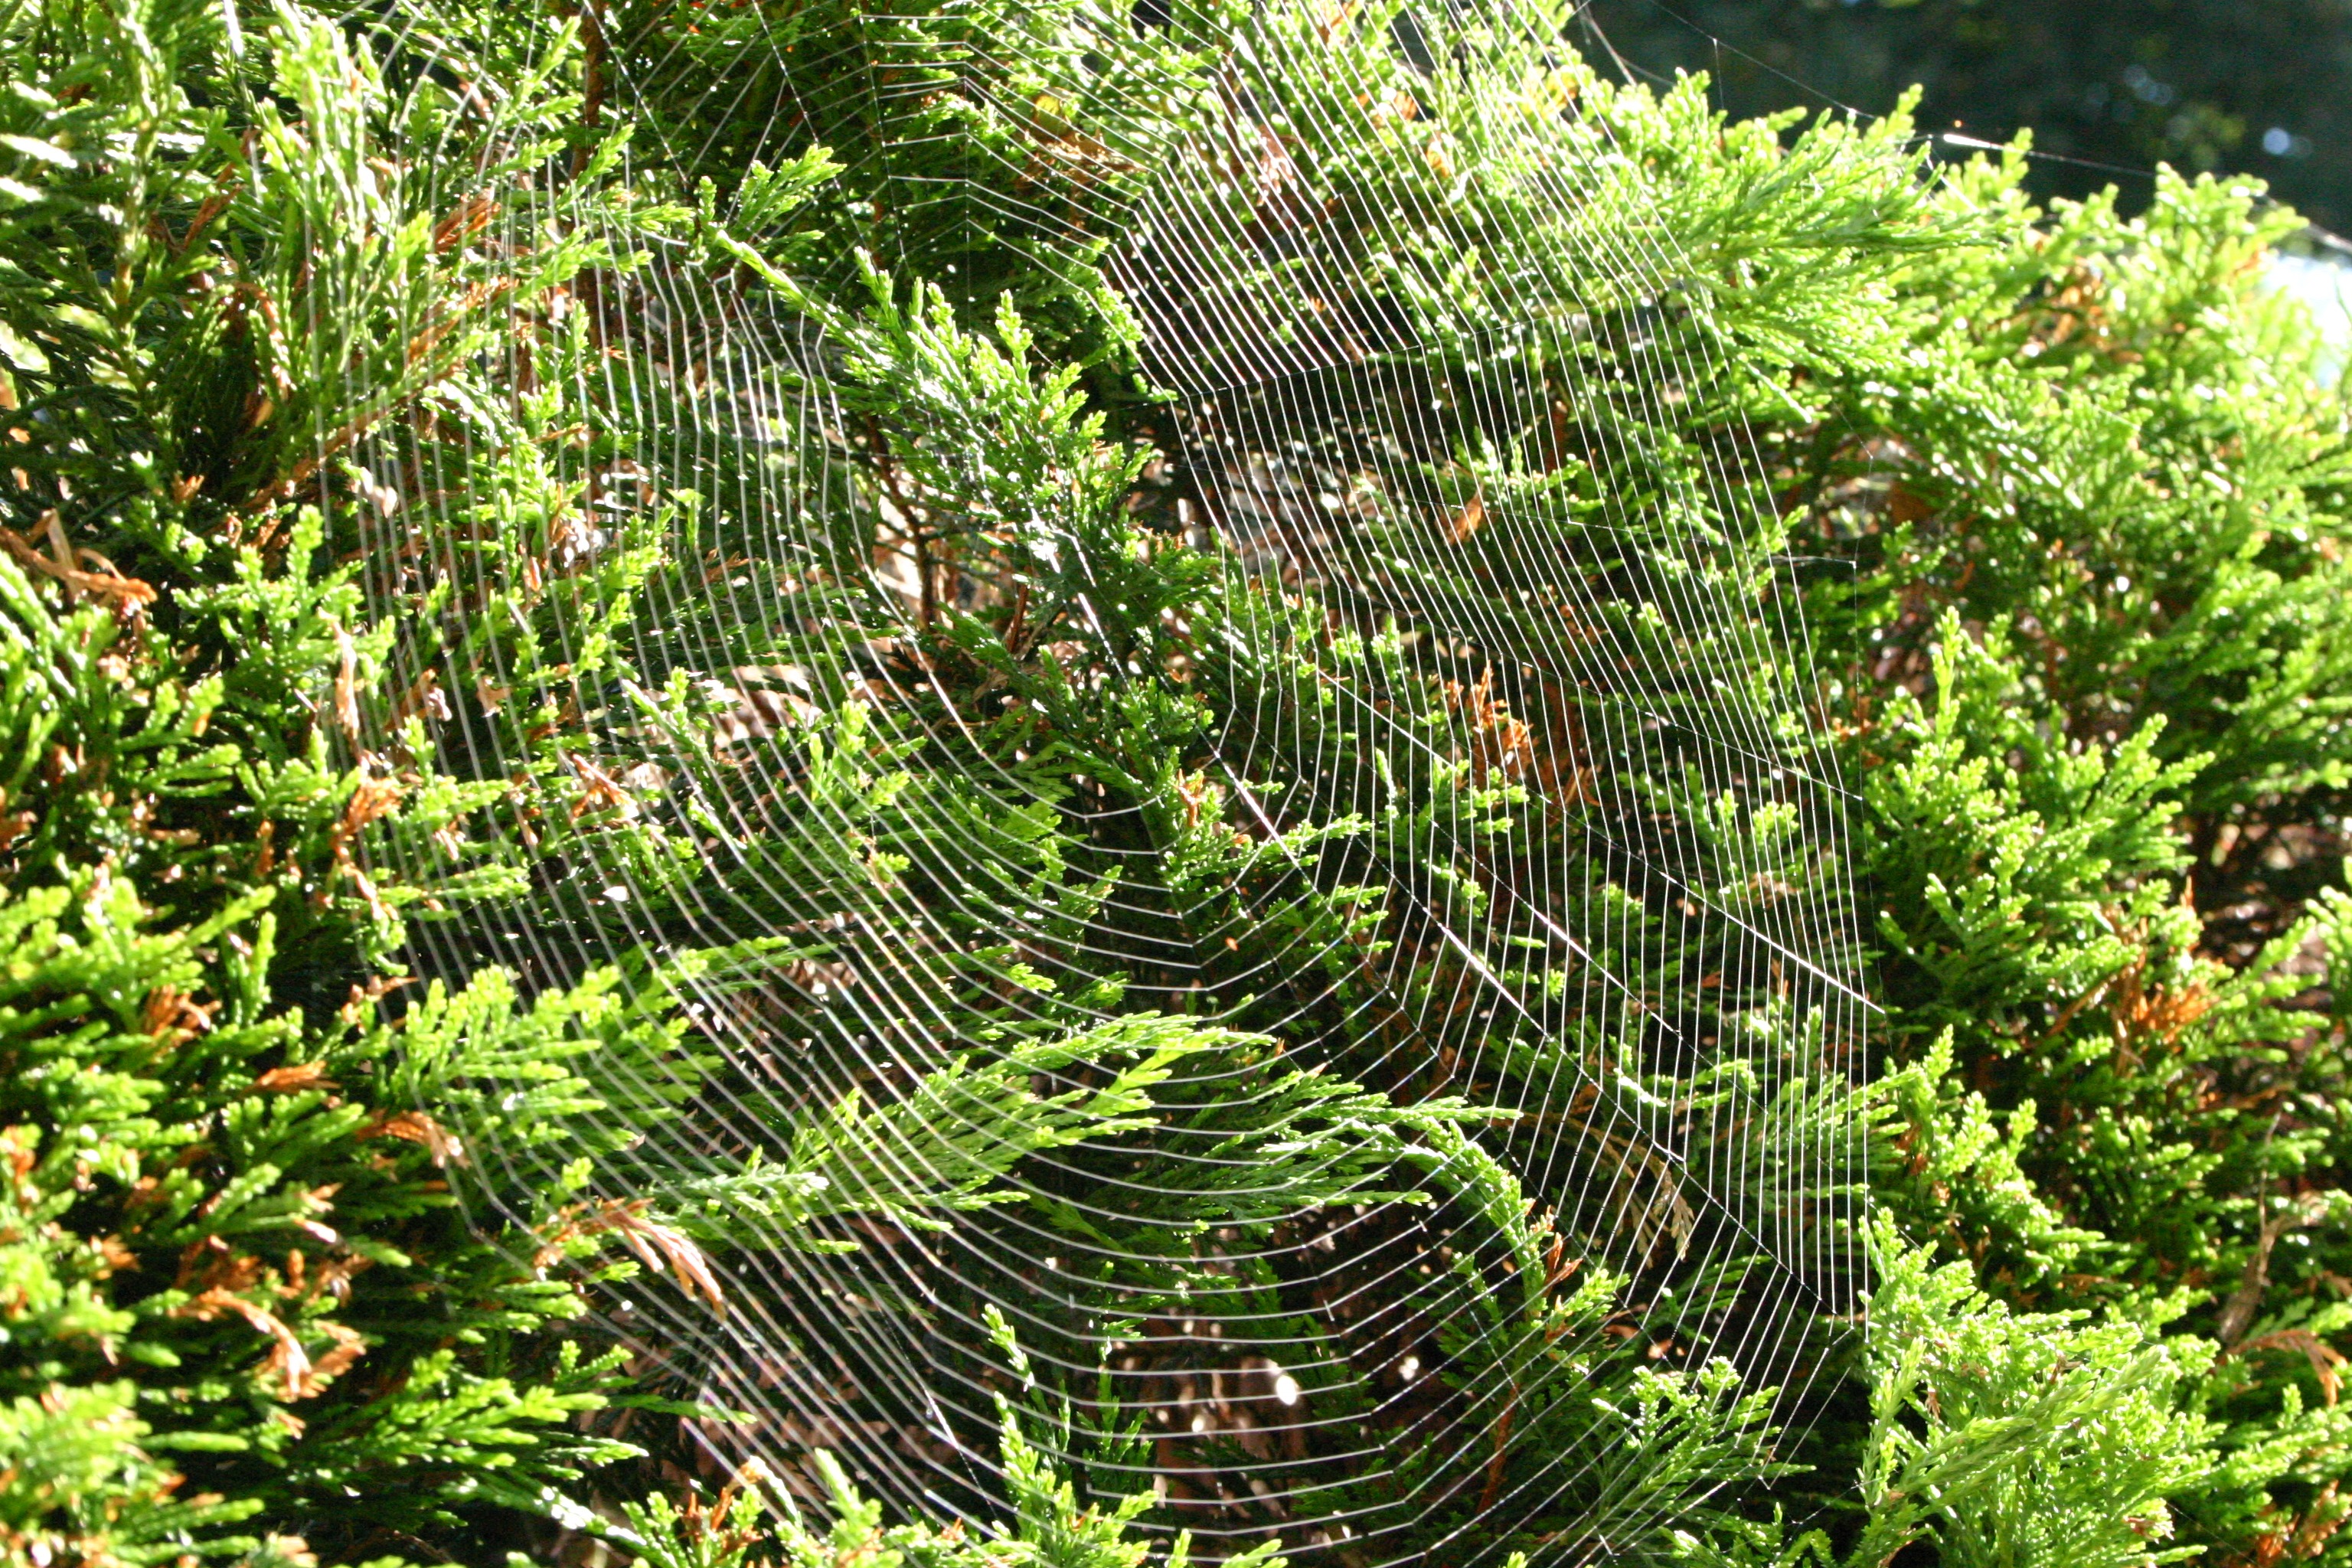
tree, nature, branch, plant, leaf, flower, bush, jungle, evergreen, autumn, botany, garden, fir, fern, cobweb, conifer, spruce, vegetation, shrub, rainforest, network, ecosystem, hedge, biome, old growth forest, woody plant, temperate coniferous forest, land plant, ferns and horsetails, vascular plant